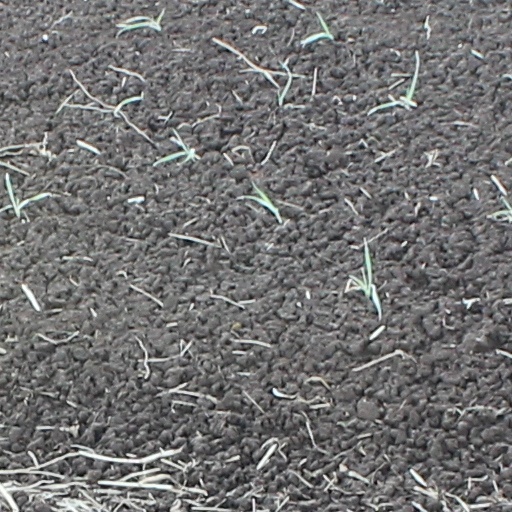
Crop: wheat